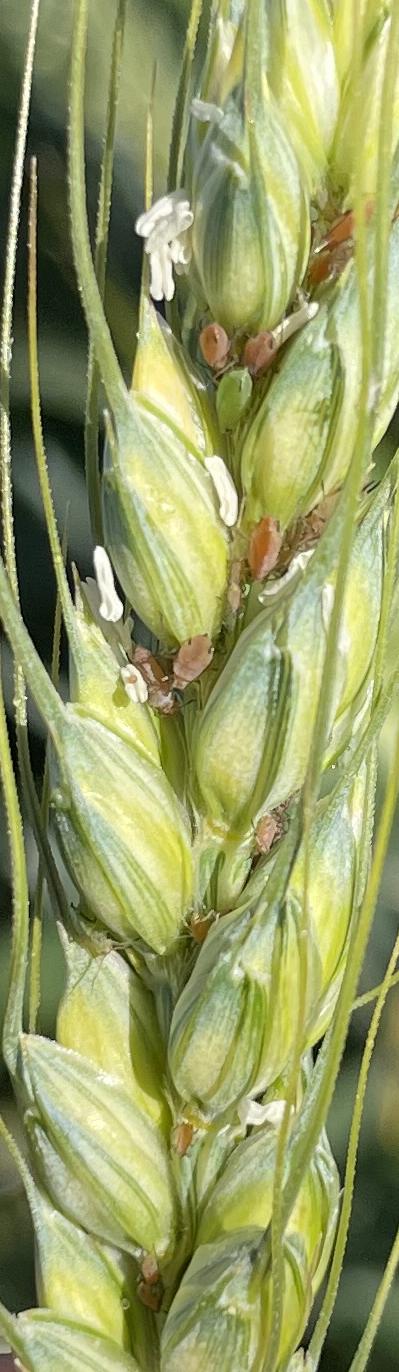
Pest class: english_grain_aphid